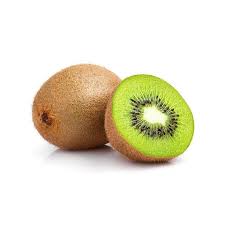
Label: Kiwi